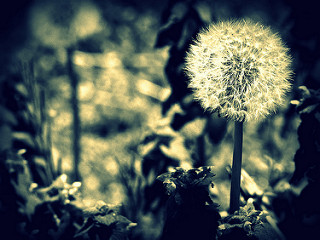
Flower: dandelion